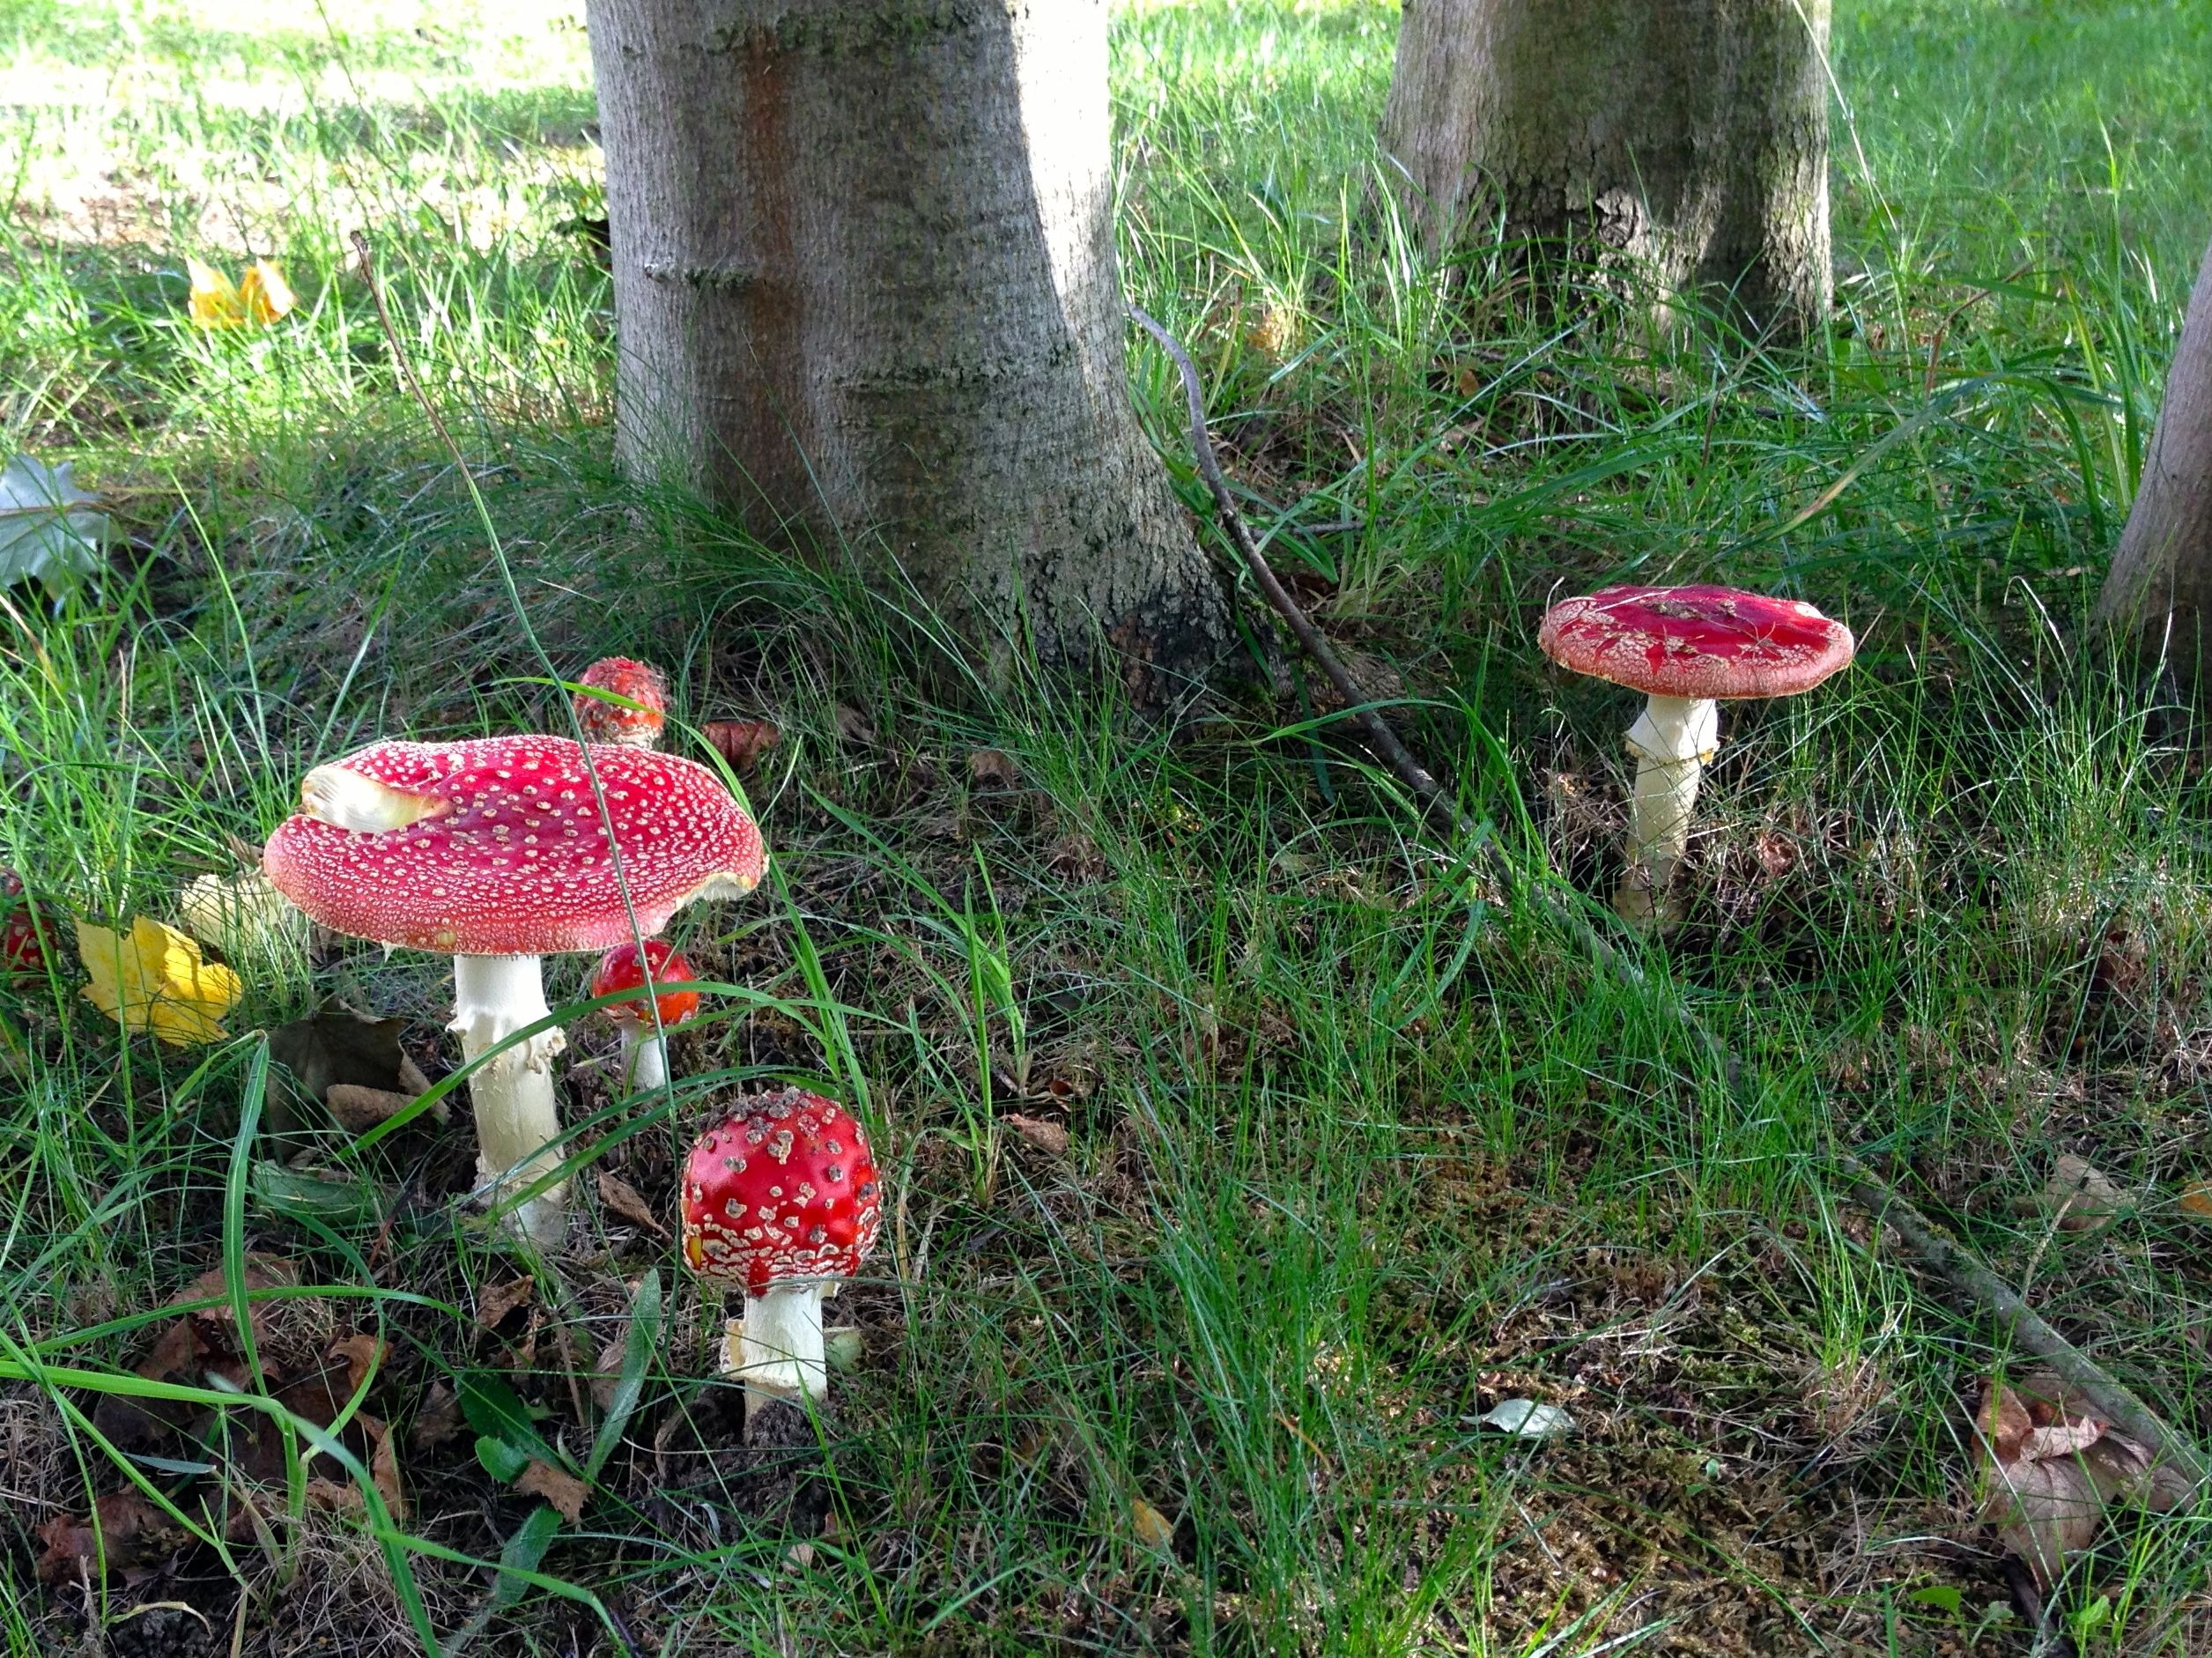
nature, forest, grass, plant, lawn, meadow, leaf, flower, autumn, botany, mushroom, garden, flora, fly agaric, toxic, woodland, habitat, ecosystem, red fly agaric mushroom, natural environment